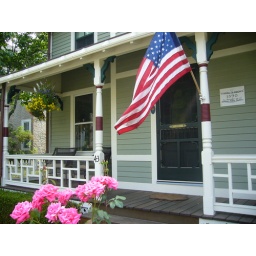
All the houses up and down Greenmanville Ave are historic houses with plaques by the front doors naming their builders.